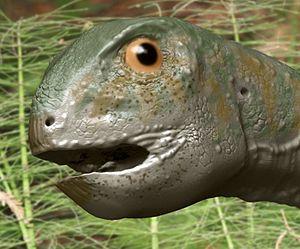
Gobiceratops est un genre de dinosaures cératopsiens du Crétacé supérieur retrouvé en Mongolie.